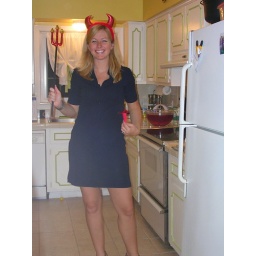
devil in a blue dress